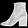
Label: Ankle boot